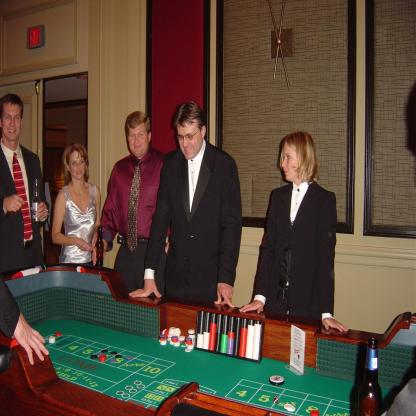
Scene: Indoor